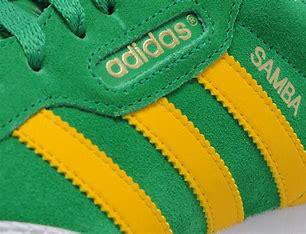
Brand: Adidas
Model: Samba